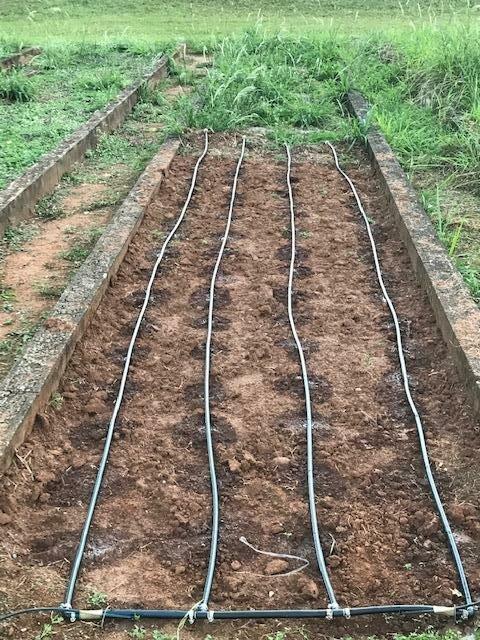
Mfumo wa umwagiliaji wa matone kwenye kitanda cha bustani. Kuna mistari minne ya matone imewekwa kwenye udongo tayari kwa ajili ya kupandwa. Inaonekana kuwa bustani iliyopangwa vizuri.